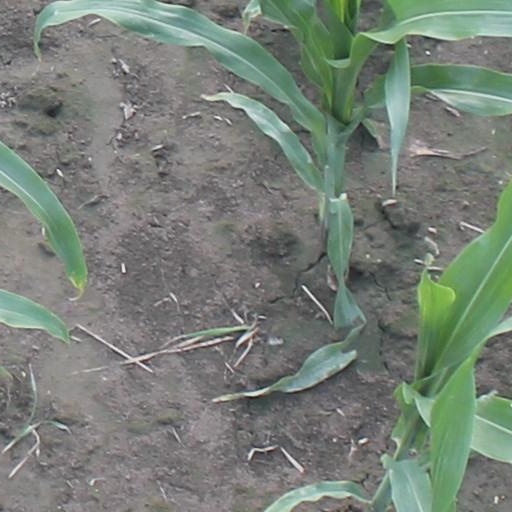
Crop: maize; corn